Amedeo Modigliani

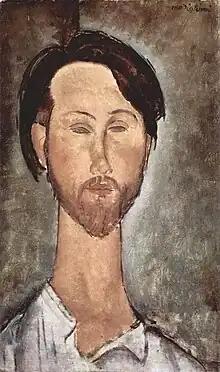

Having been exposed to erudite philosophical literature as a young boy under the tutelage of Isaco Garsin, his maternal grandfather, he continued to read and be influenced through his art studies by the writings of Nietzsche, Baudelaire, Carducci, Comte de Lautréamont, and others, and developed the belief that the only route to true creativity was through defiance and disorder.